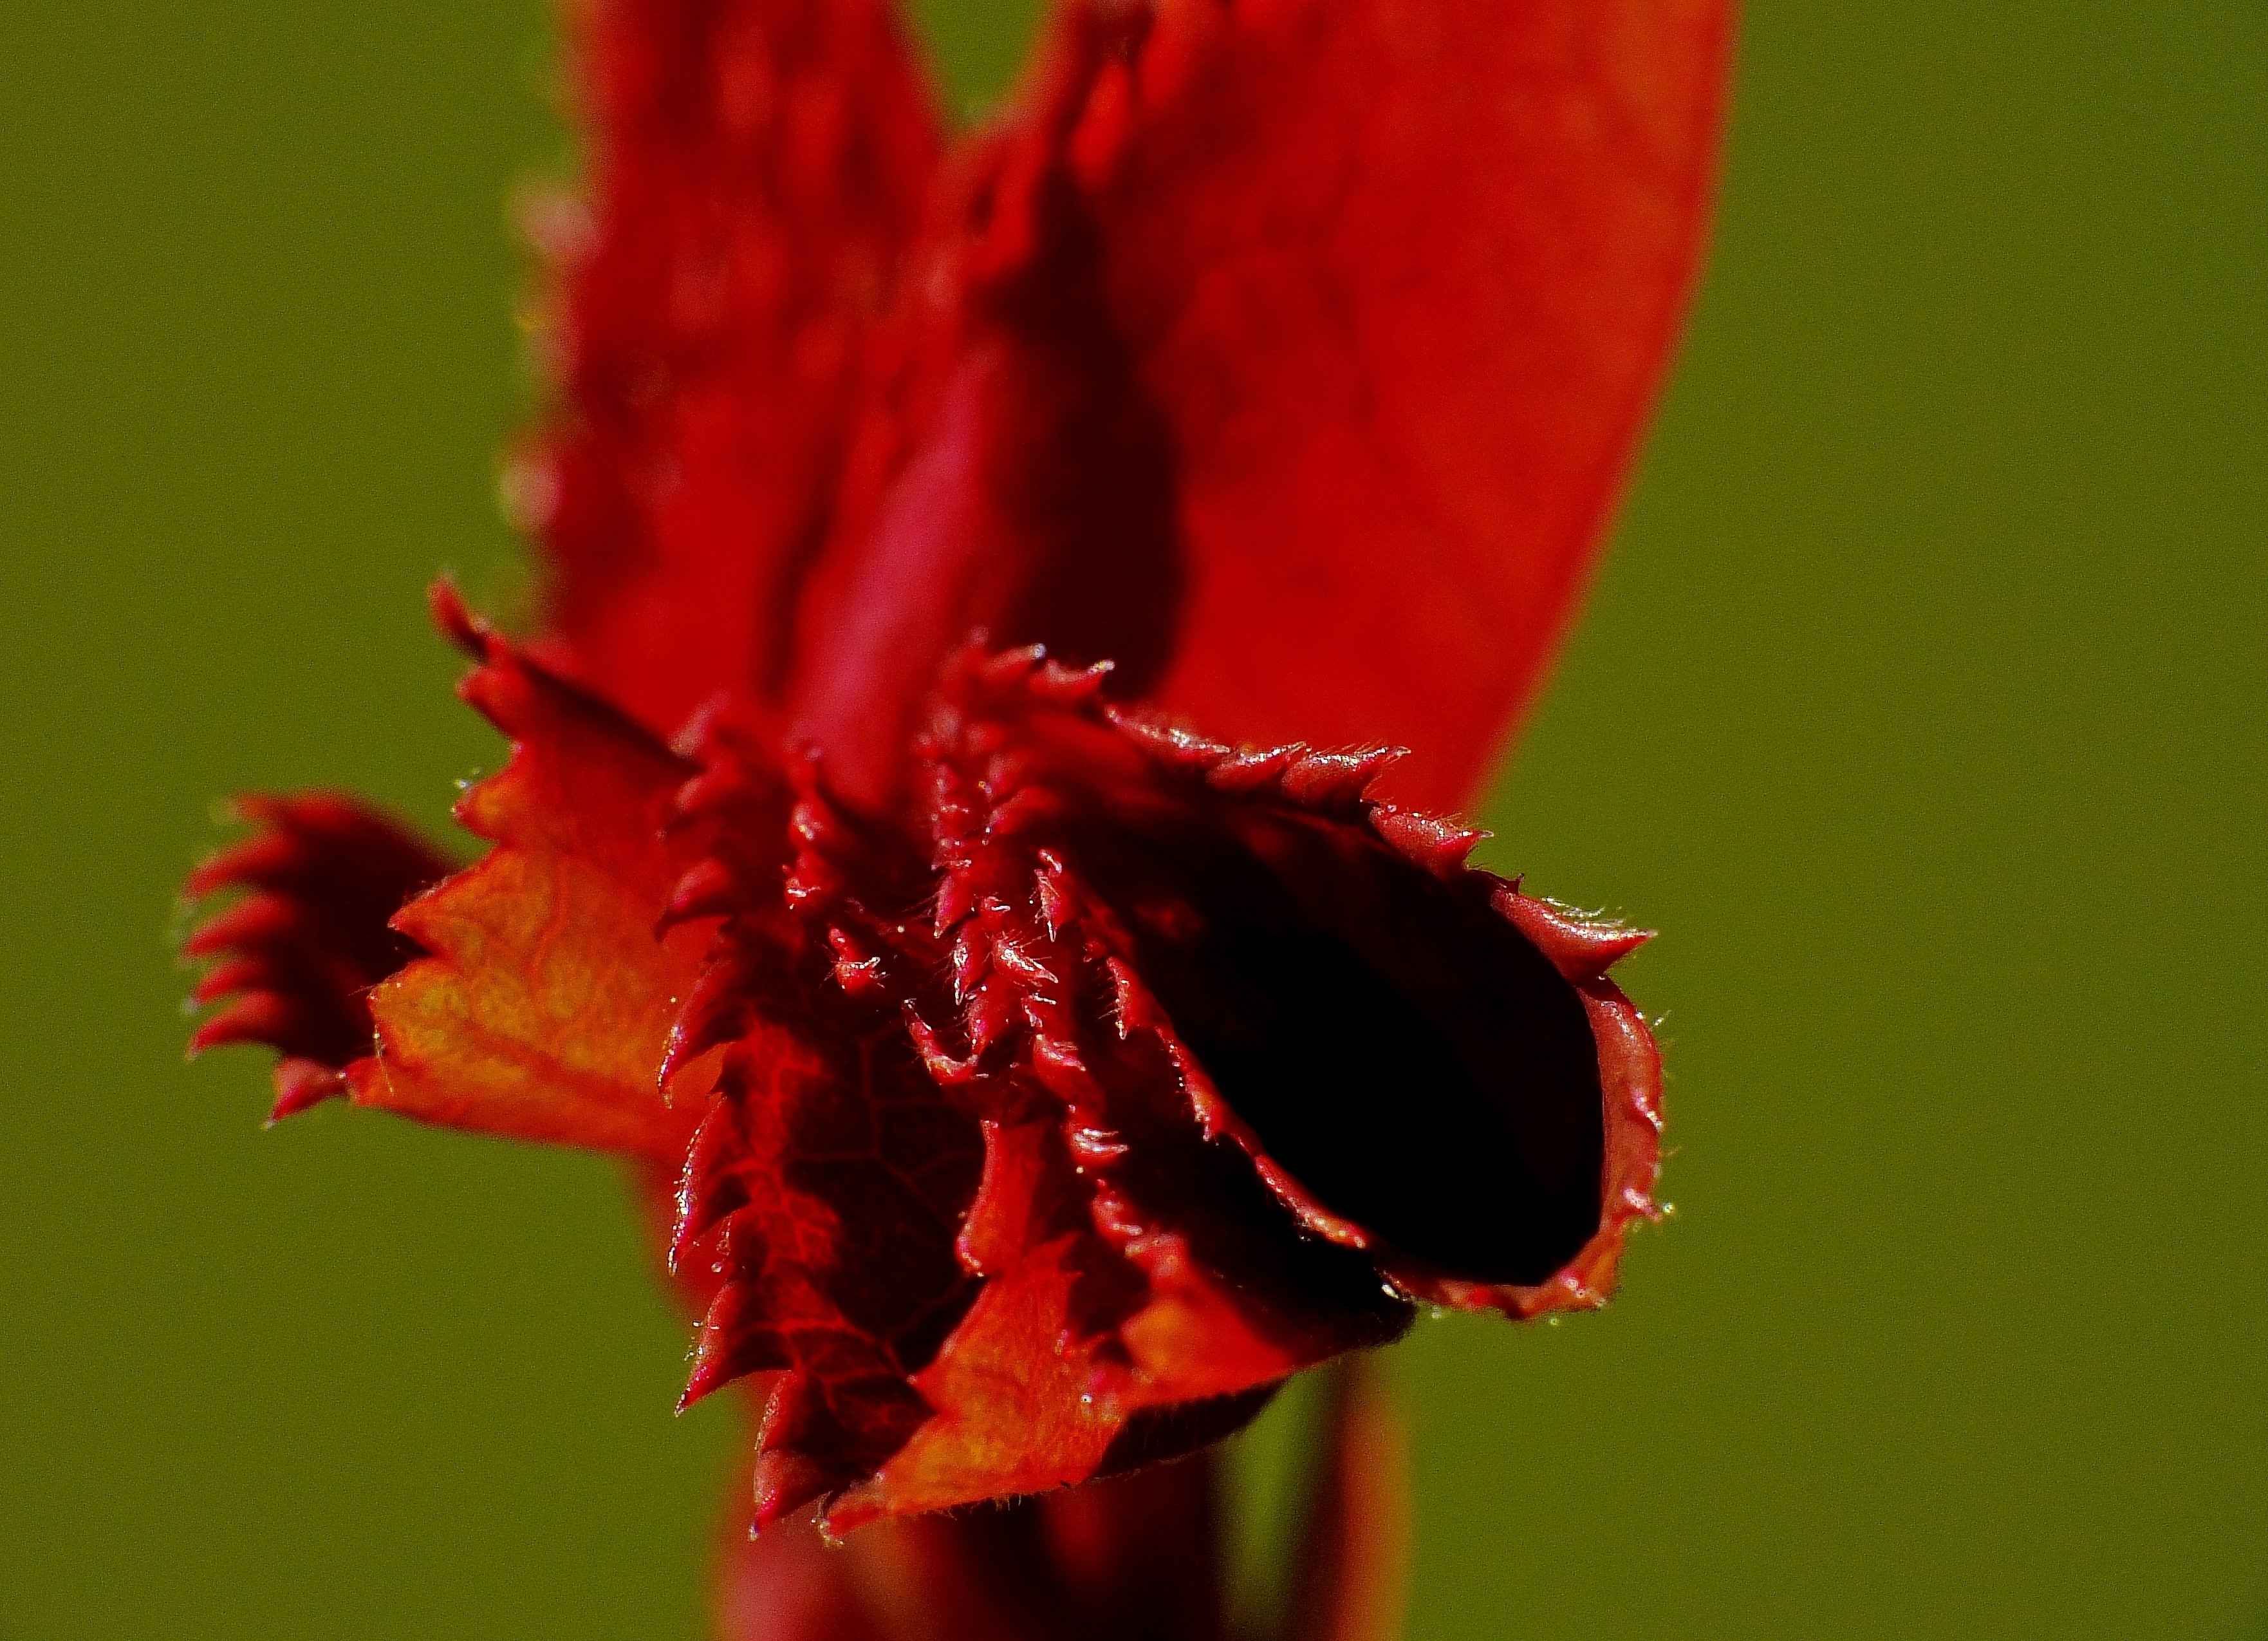
nature, blossom, plant, photography, leaf, flower, petal, pollen, red, macro, botany, flora, wildflower, flowers, close up, naturaleza, flores, poppy, nectar, ggl1, gaby1, raynox250, fujifilmxs1, macro photography, flowering plant, plant stem, land plant